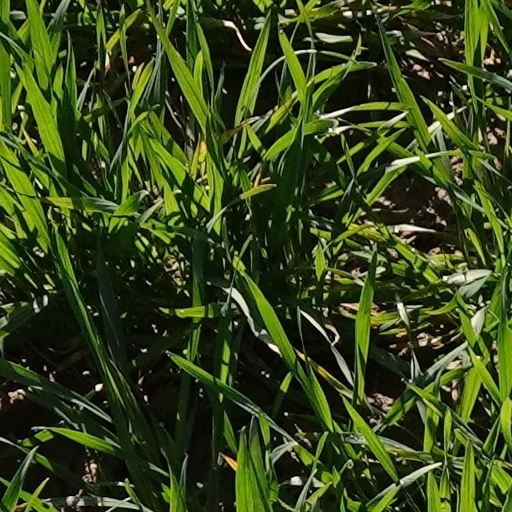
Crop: wheat